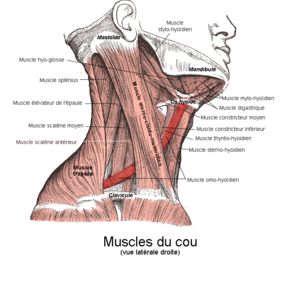
Le muscle omo-hyoïdien est un muscle digastrique du cou qui relie l'os hyoïde à la scapula avec un rôle accessoire dans les mouvements de la tête et dans la phonation